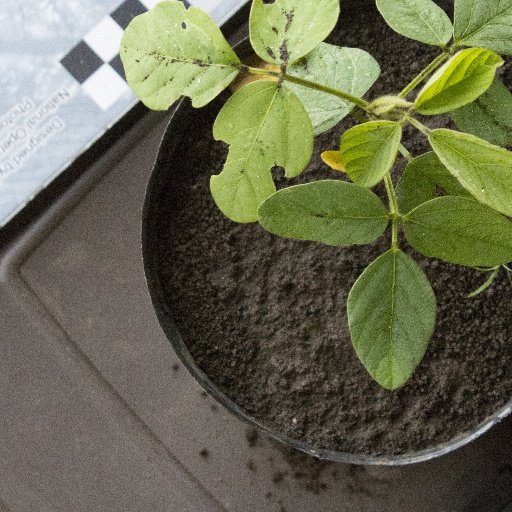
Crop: soybean